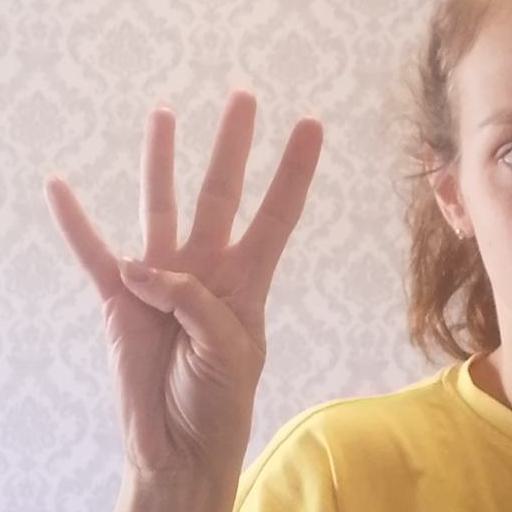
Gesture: four